Natália Prekopová

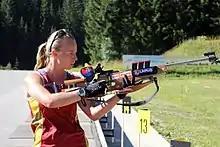
Prekopova training in Obertilliach in 2012

Prekopová competed in the 2010 Winter Olympics for Slovakia. She finished 13th as a part of the Slovakian women's relay team.